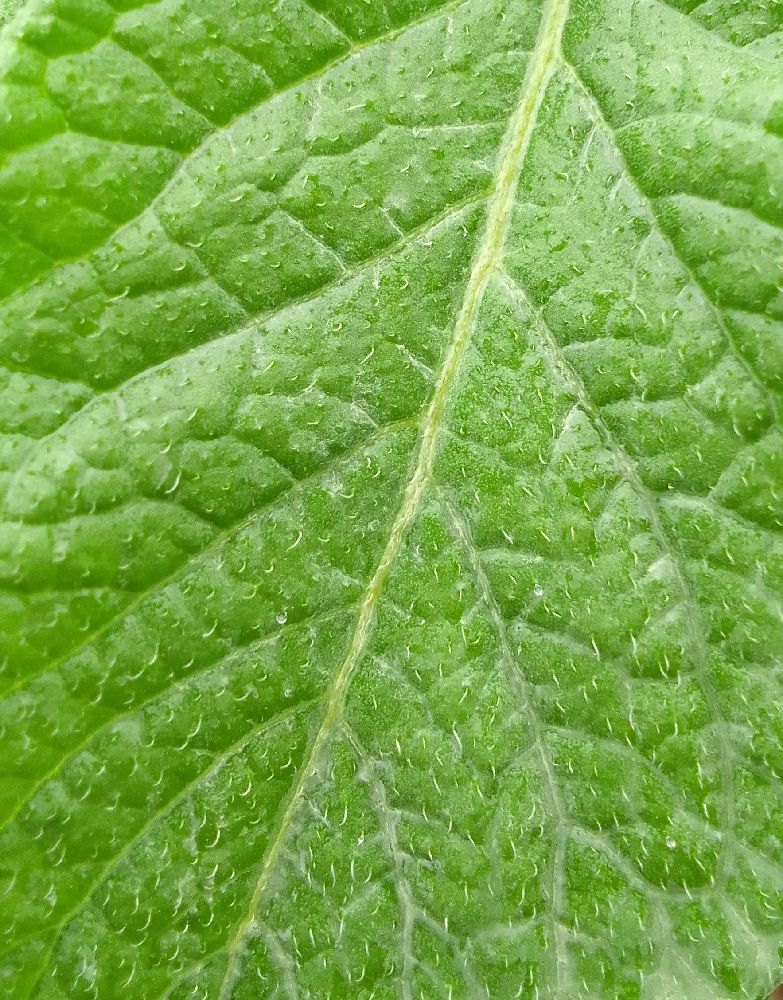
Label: Healthy